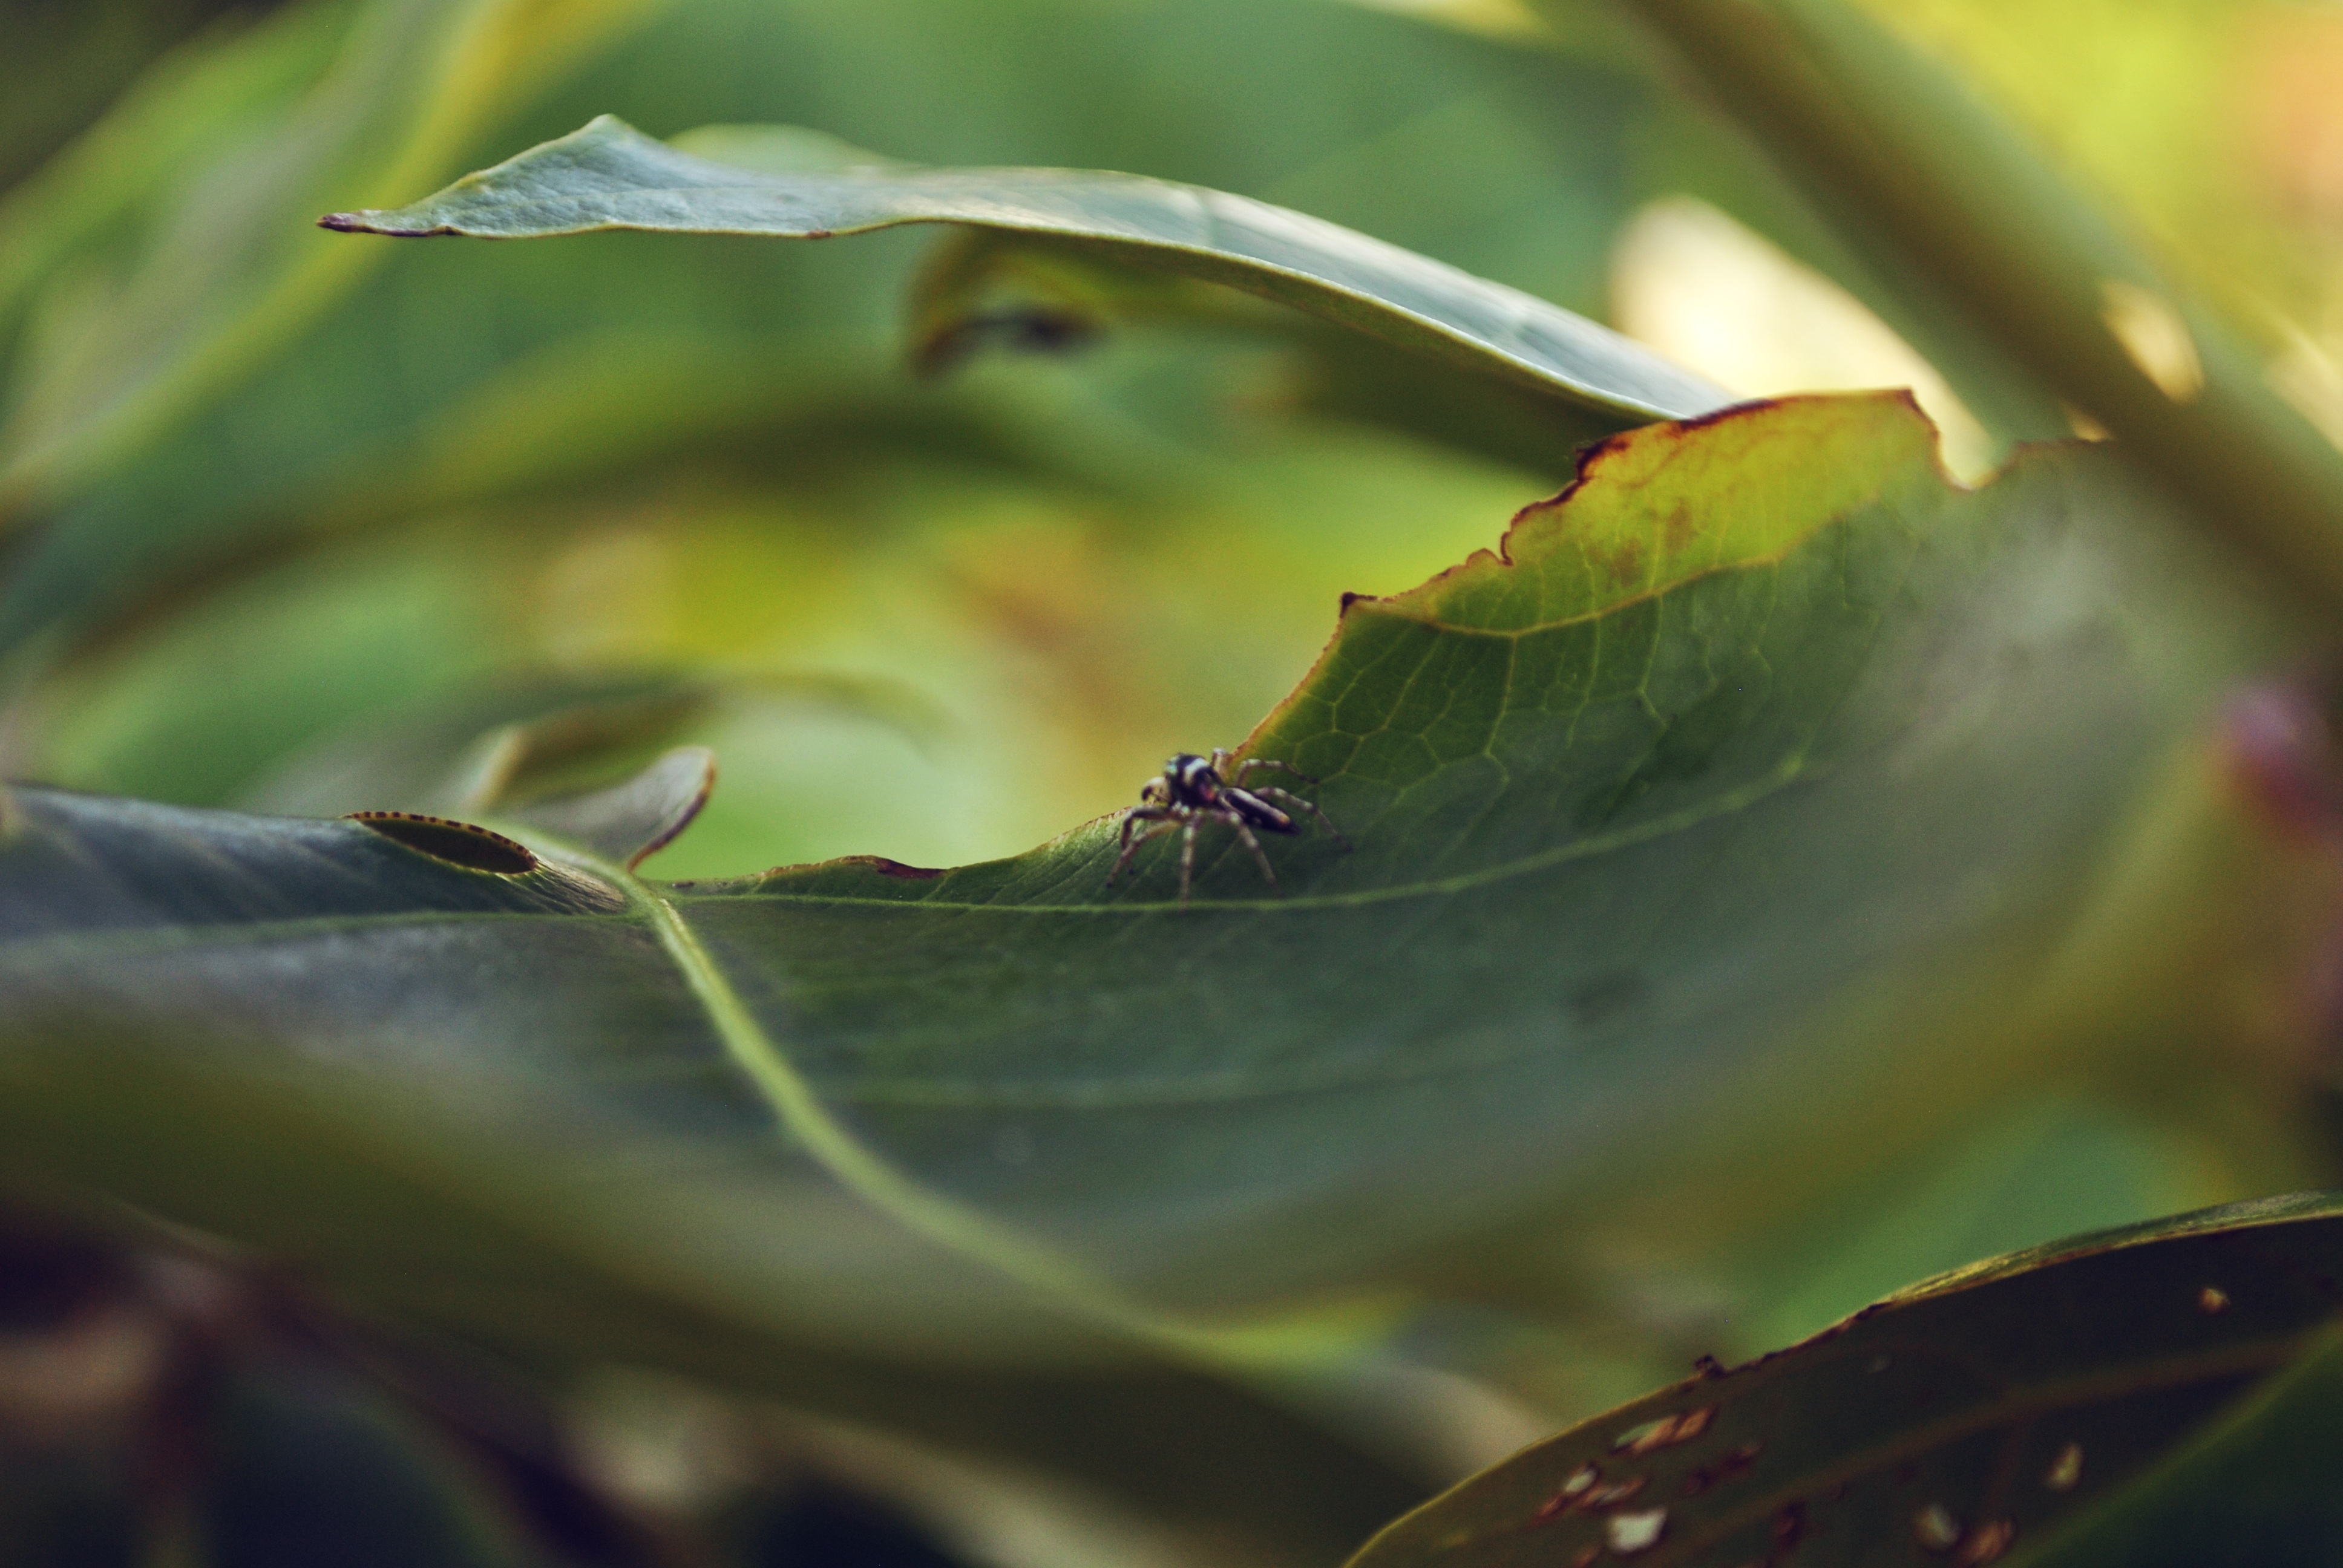
tree, water, nature, grass, branch, dew, plant, photography, sunlight, leaf, flower, green, insect, autumn, botany, flora, fauna, invertebrate, close up, tropics, macro photography, plant stem